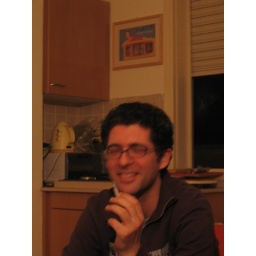
there was an empty bottle of jameson on the table by the end of the evening. it started full.